Azienda Trasporti Livornese

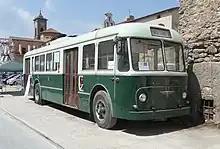
ATAM Fiat 2411 trolleybus

The disastrous bombing of Livorno in the Second World War caused extensive damage to the public transport system. After the war a council resolution approved, on 15 October 1949, to entrust the management of the trolleybus network to Azienda Trasporti Autofiloviari Municipale (ATAM) just formed for the occurrence. In 1960 the buses were introduced in service, bringing to a lower use of the trolleybuses to a fewer longest routes. In 1974, because to the oil crisis, the ATAM Board of Directors decided to dismantle the entire trolley system in order to reduce the electric energy consumption.